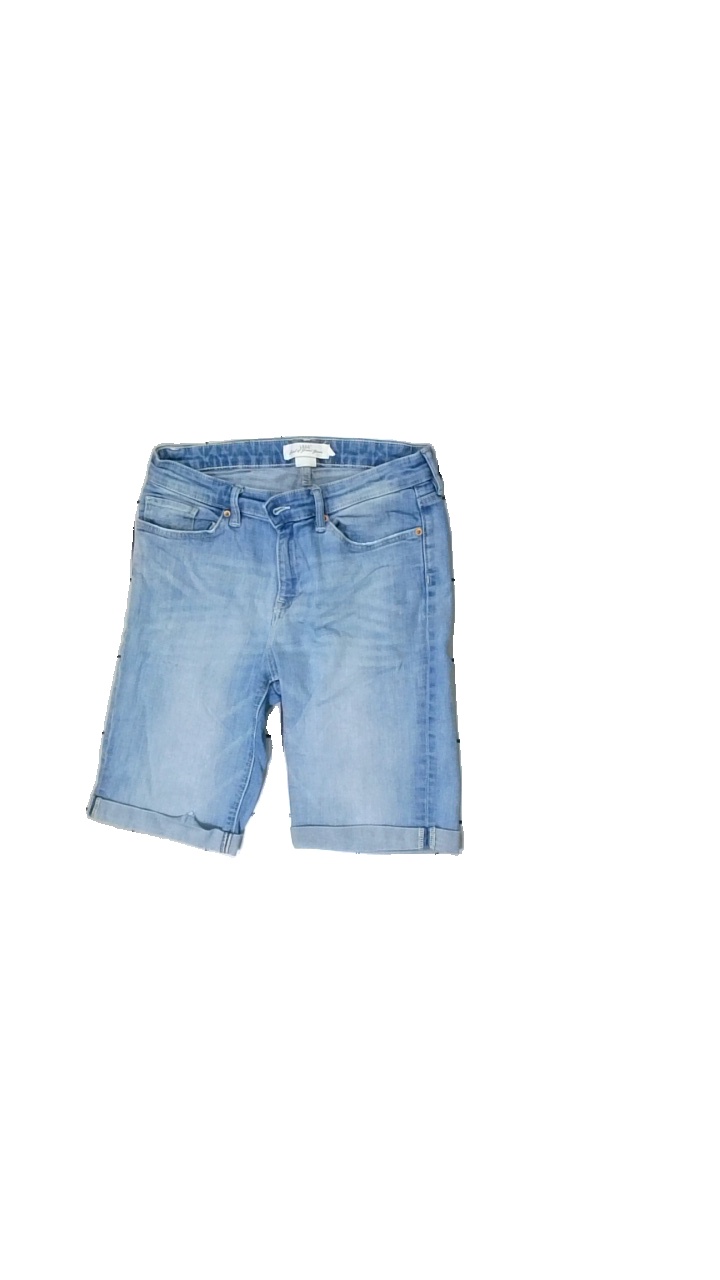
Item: Shorts (Ladies)
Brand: Logg (h&m)
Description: Blue shorts
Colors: Blue
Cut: Regular
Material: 100% Cotton
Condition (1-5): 5
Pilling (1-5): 5
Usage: Reuse
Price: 50-100